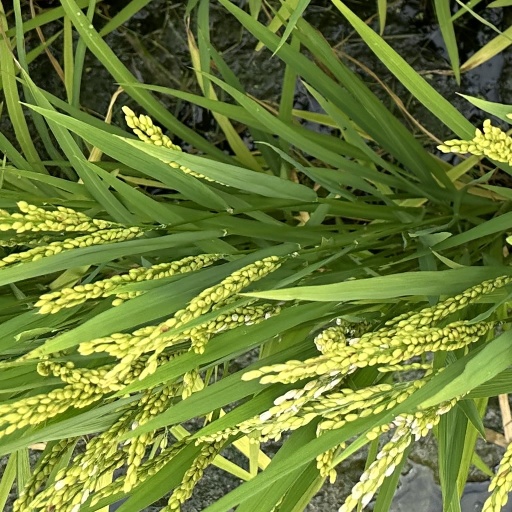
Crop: rice